Romulus and Remus

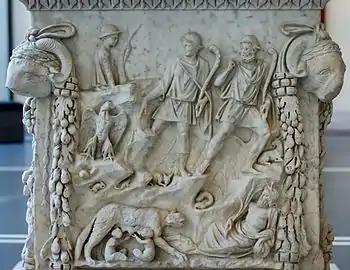
Altar to Mars (divine father of Romulus and Remus) and Venus (their divine ancestress) depicting elements of their legend. The god Tiberinus ("Father Tiber") and the infant twins being suckled by a she-wolf in the Lupercal are below. A vulture from the contest of augury and Palatine Hill are to the left. (From Ostia, now at the Palazzo Massimo alle Terme)

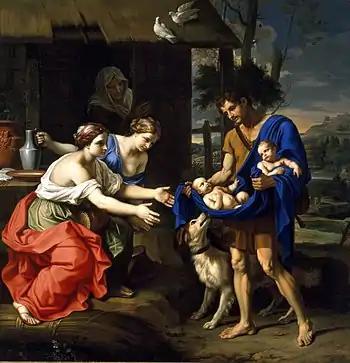
"The Shepherd Faustulus Bringing Romulus and Remus to His Wife", Nicolas Mignard (1654)

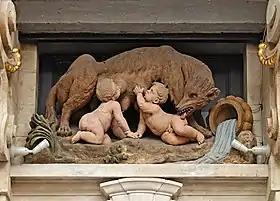

In Roman mythology, Romulus and are twin brothers whose story tells of the events that led to the founding of the city of Rome and the Roman Kingdom by Romulus, following his fratricide of Remus. The image of a she-wolf suckling the twins in their infancy has been a symbol of the city of Rome and the ancient Romans since at least the 3rd century BC. Although the tale takes place before the founding of Rome in 753 BC, the earliest known written account of the myth is from the late 3rd century BC. Possible historical bases for the story, and interpretations of its local variants, are subjects of ongoing debate.